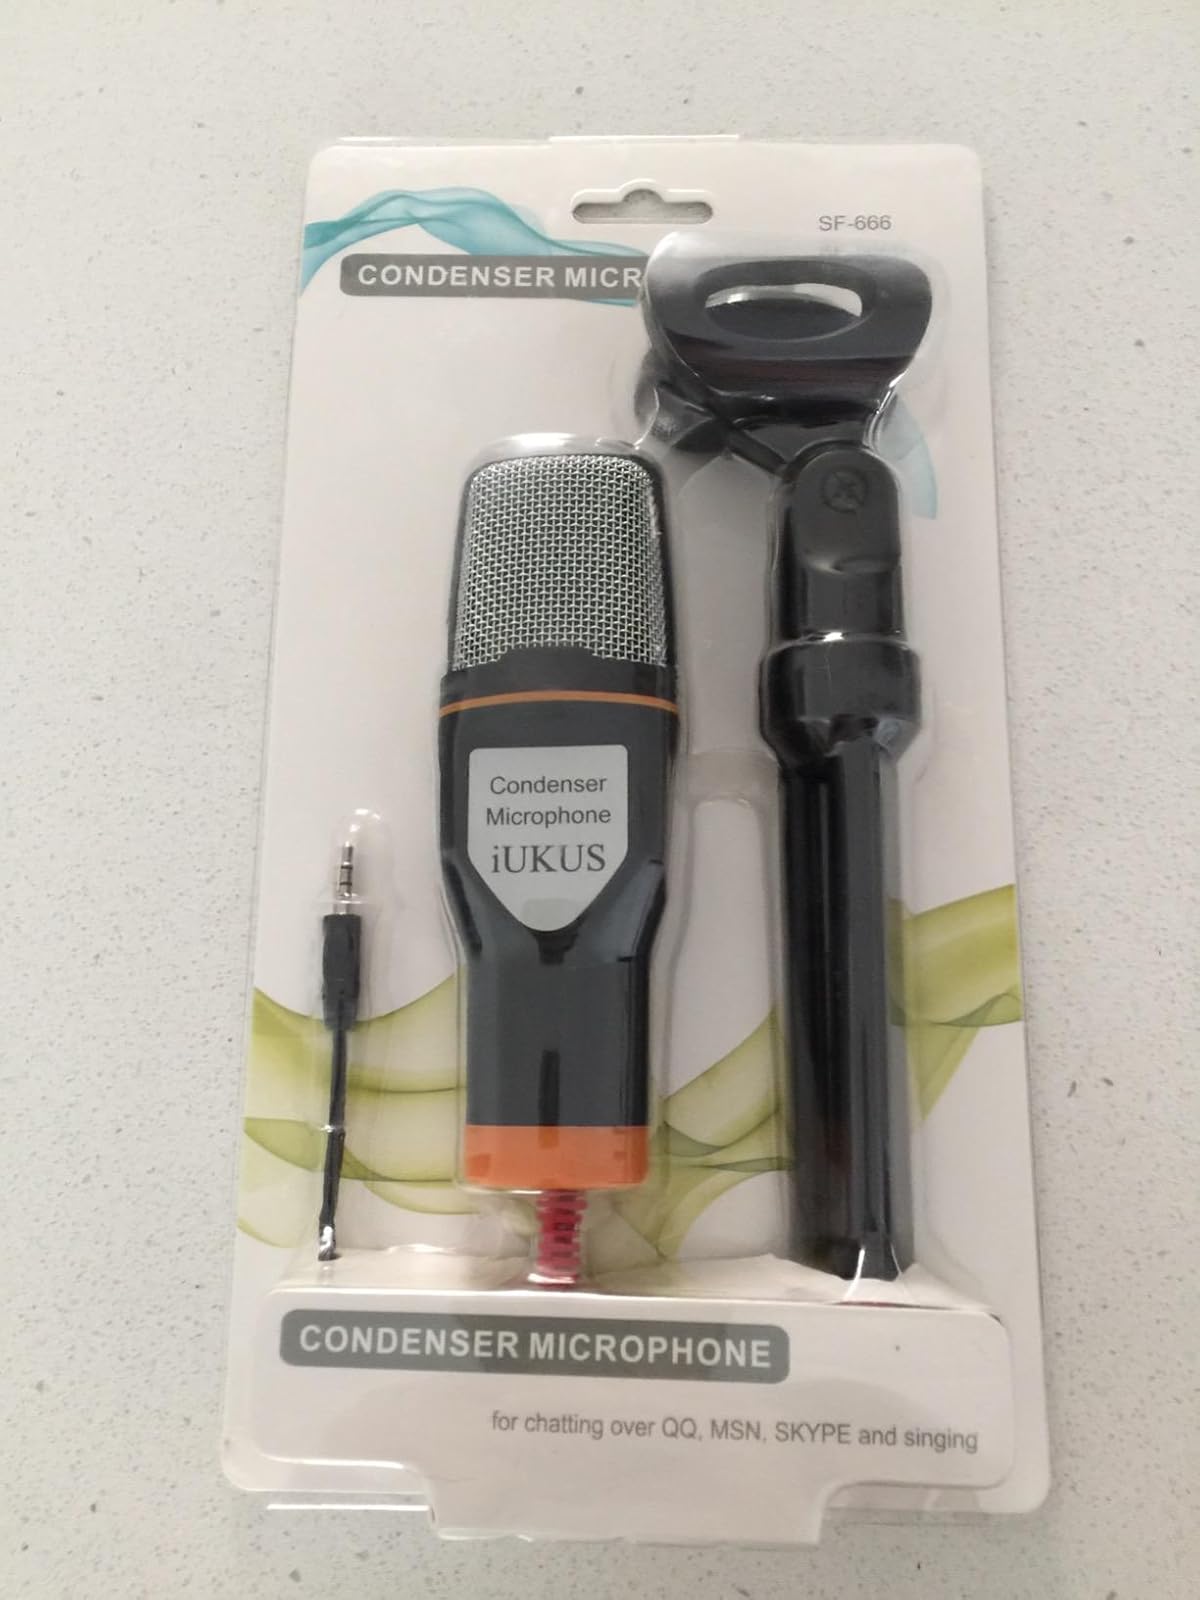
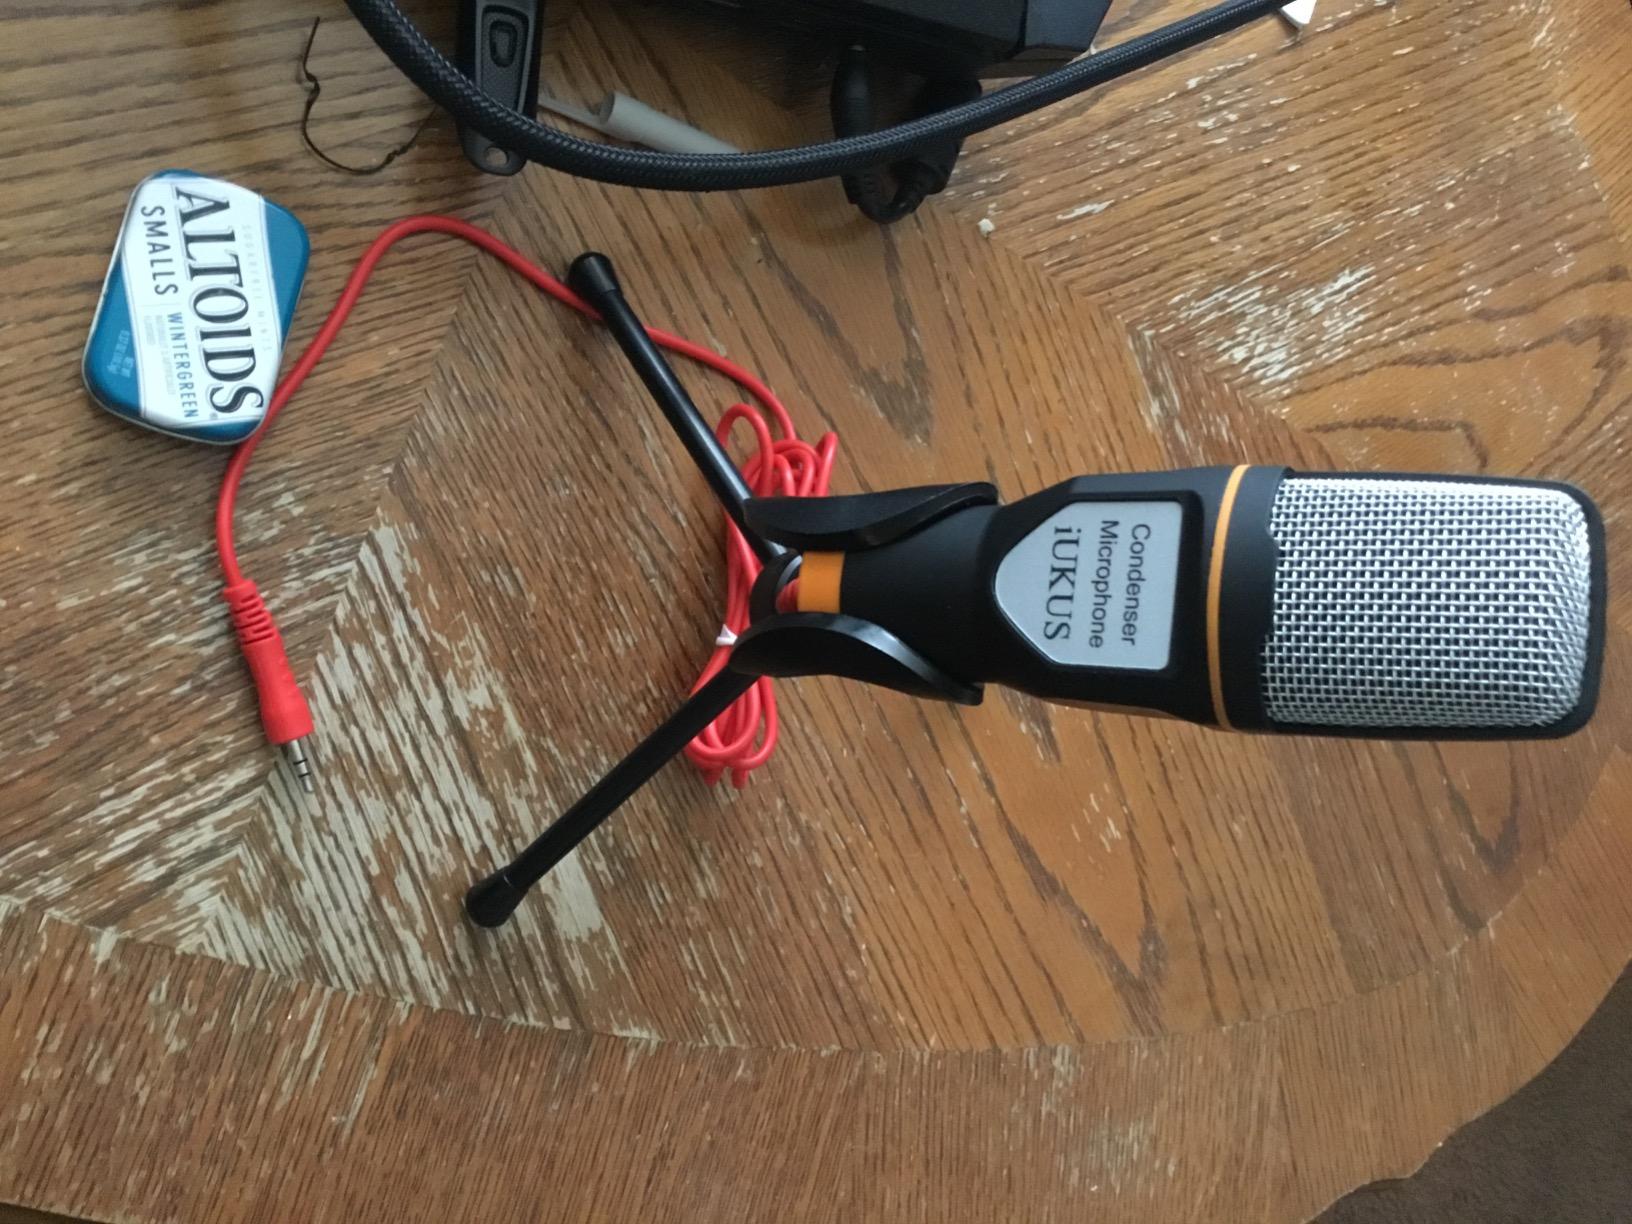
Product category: microphone
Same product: yes